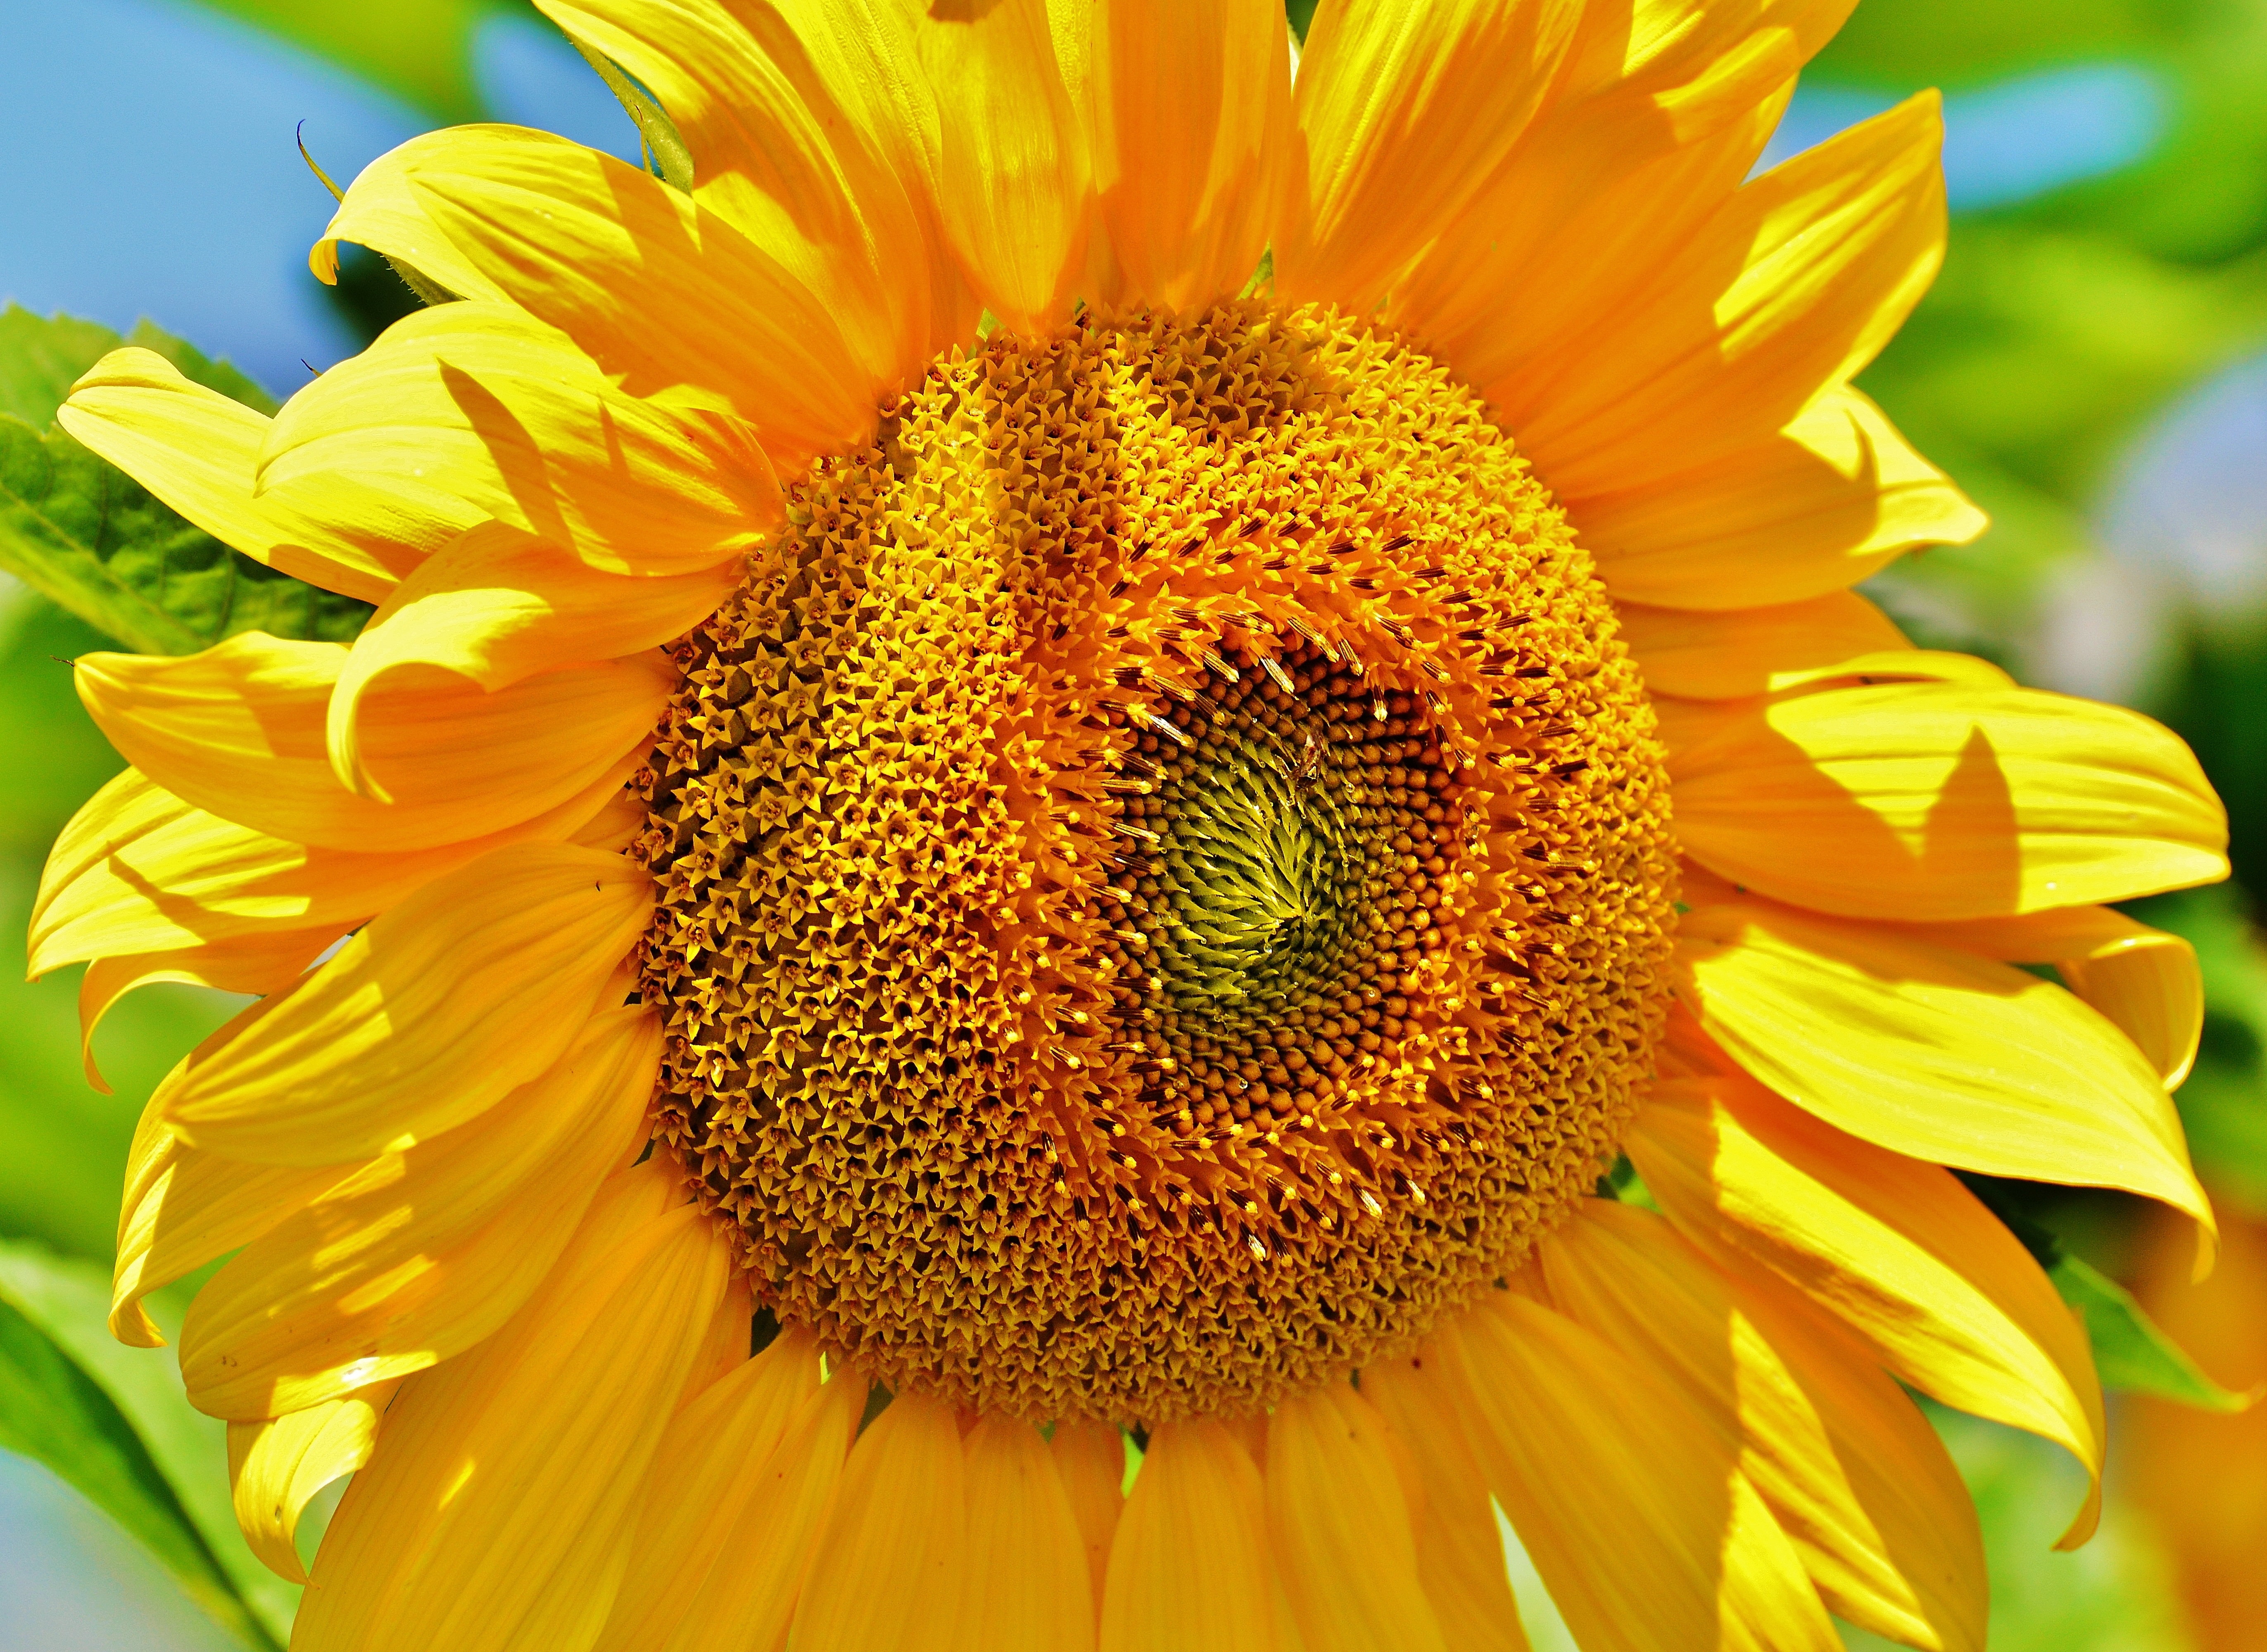
nature, blossom, plant, sun, field, flower, petal, bloom, summer, pollen, macro, yellow, garden, close, sunflower, seeds, sunny, helianthus, sun flower, vegetarian food, macro photography, flowering plant, daisy family, helianthus annuus, sunflower seed, annual plant, plant stem, land plant